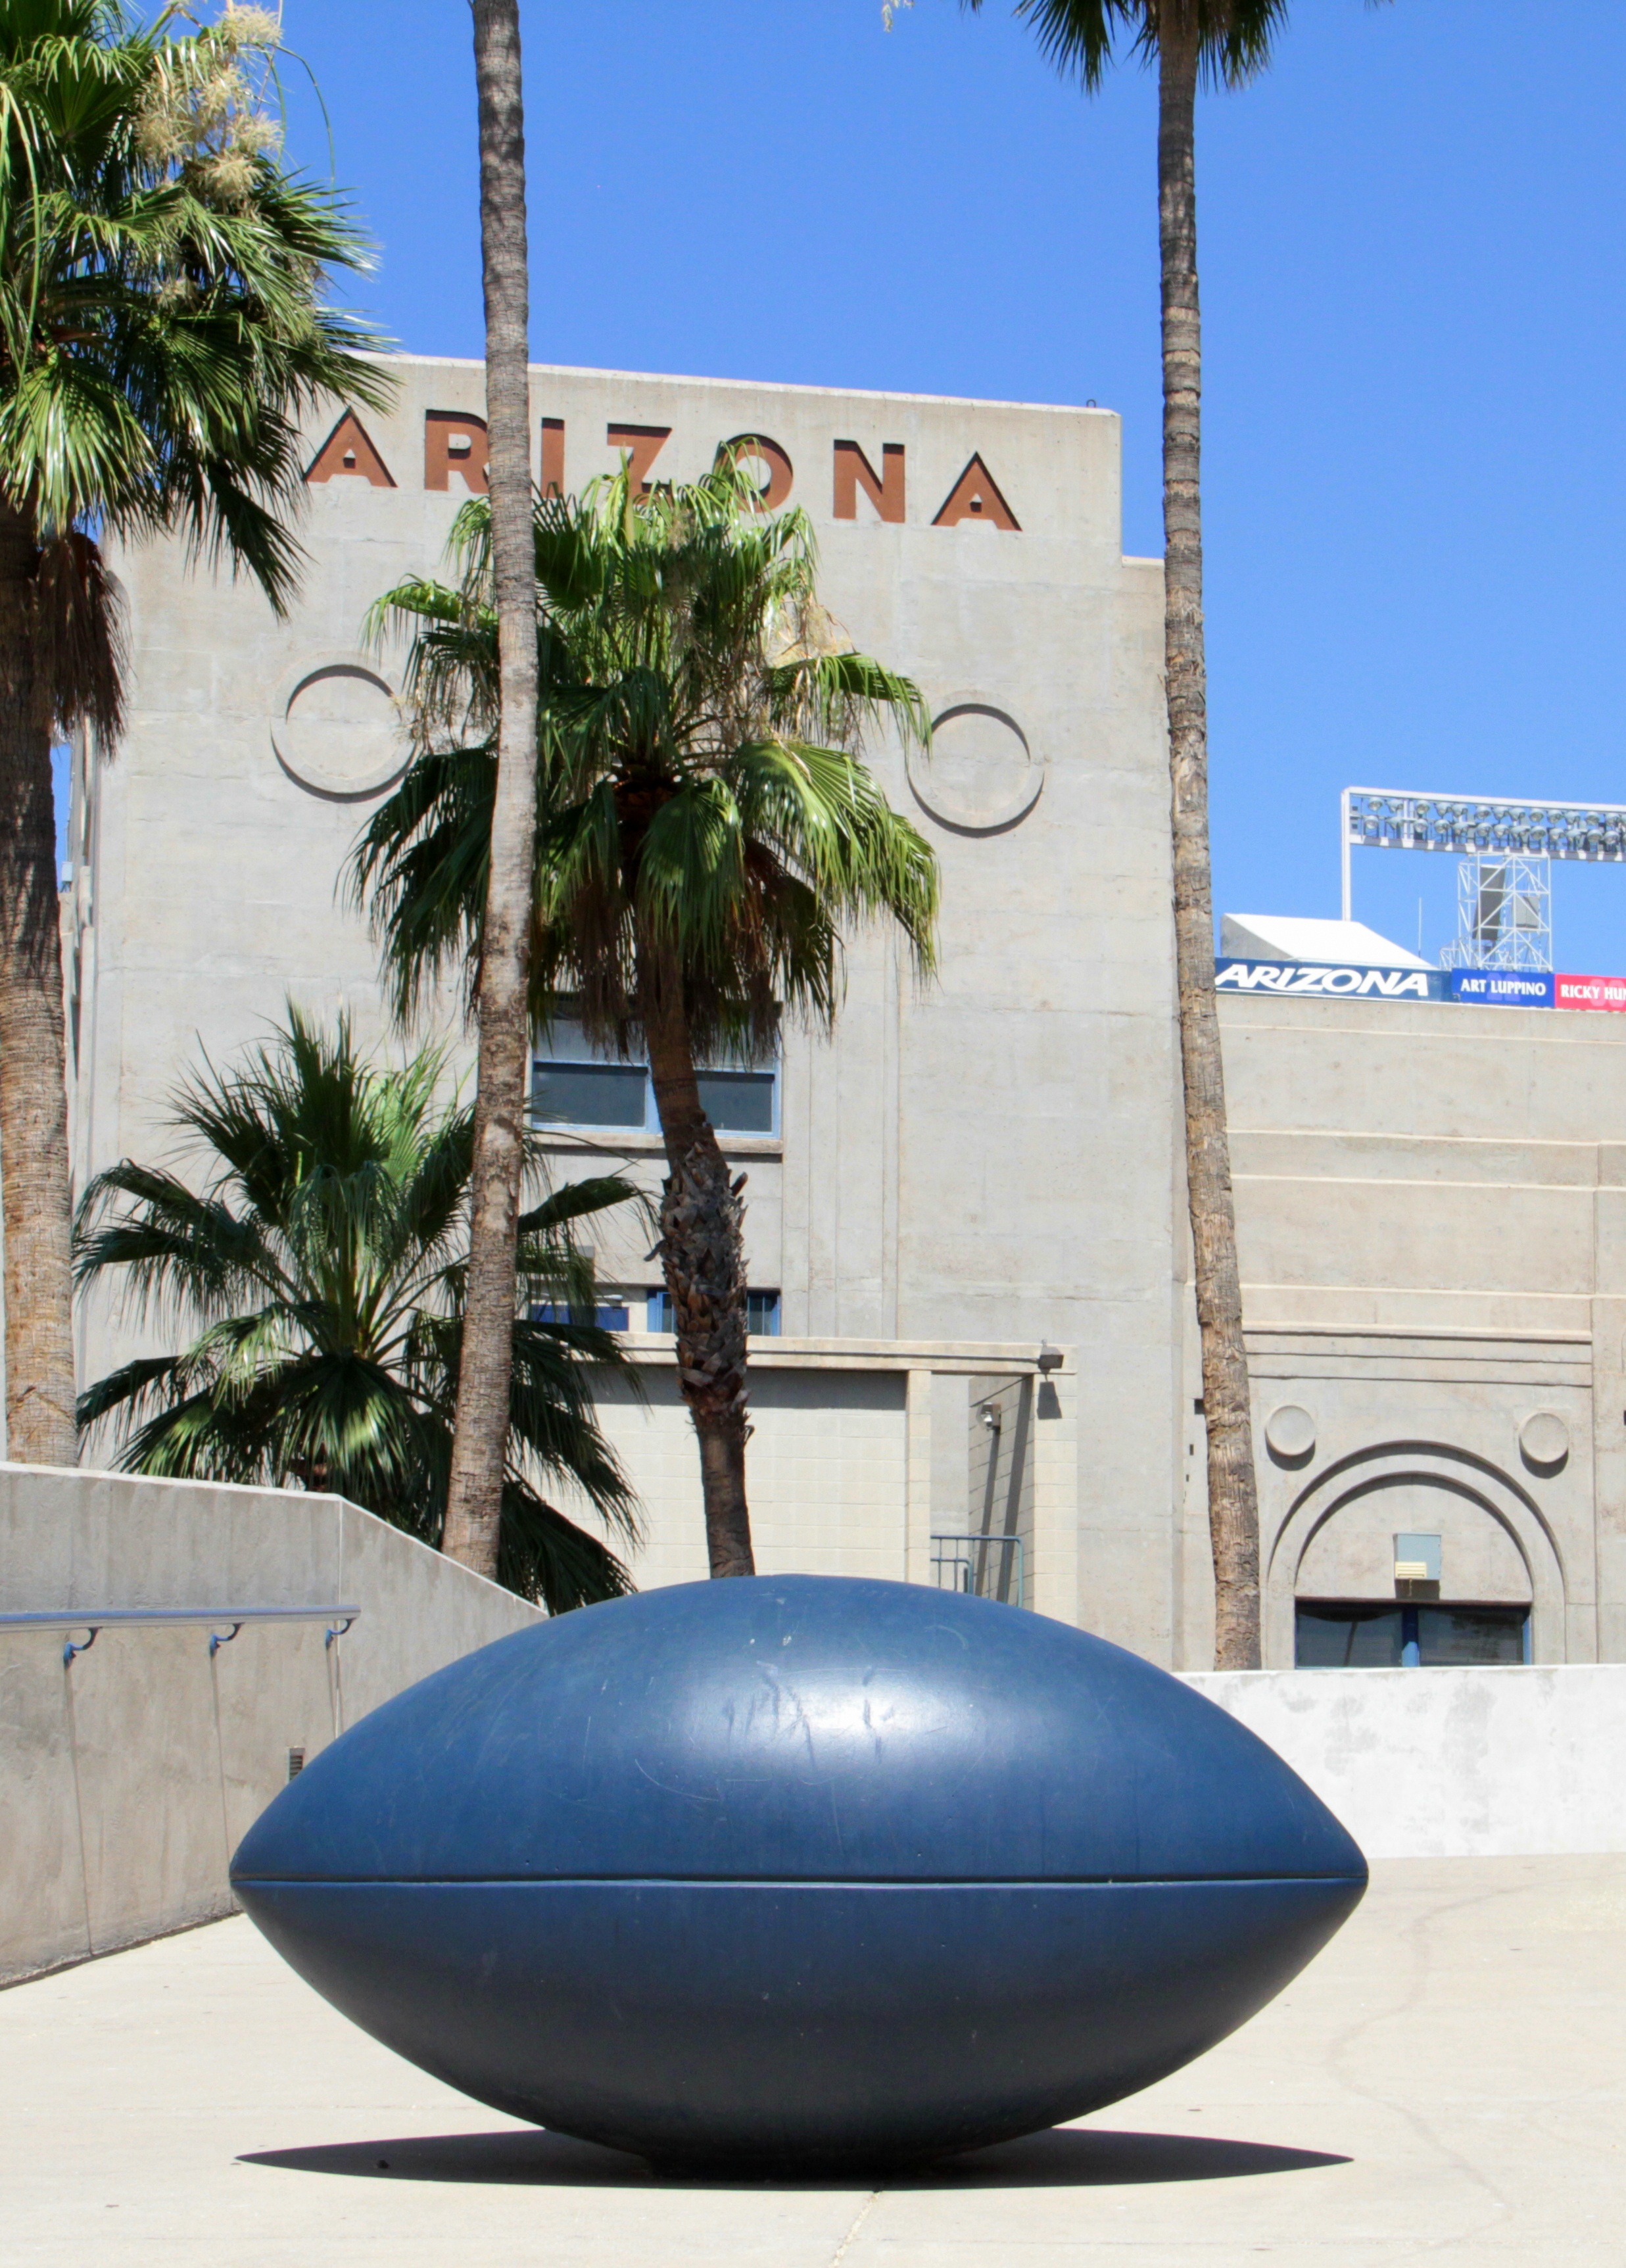
structure, sport, field, game, play, vacation, vehicle, equipment, football, stadium, player, education, arizona, competition, team, university, ball, school, campus, coach, tucson, success, uofa, football stadium, sport venue, university of arizona